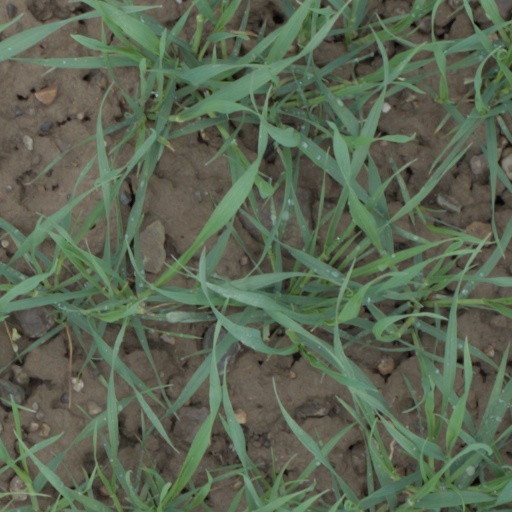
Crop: wheat